USS City of Dalhart

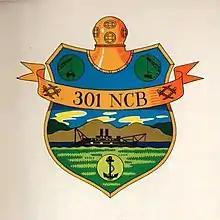
301st Naval Construction Battalion insignia.

On arrival the Seabees of the battalion at Aiea began further preparing the ship for use as their headquarters and home base. At the same time they were integrating with the ship's crew to begin working together on routine ship duties that included almost all such functions. At times more Seabees were assigned such ship operation functions than the total regular crew.